List of songs recorded by SZA

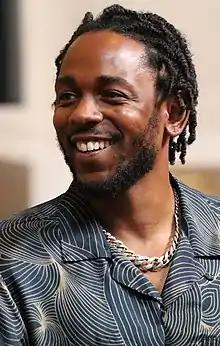
Kendrick Lamar and SZA have appeared on each other's songs since 2014. They are former Top Dawg labelmates.

American singer-songwriter SZA co-writes almost all of her songs with their respective producers; for many of them, she is the sole lyricist. Her repertoire encompasses two studio albums, one reissue album, three extended plays (EPs), multiple film and television soundtracks, and several guest appearances. Psychedelic and lo-fi instrumentals characterize SZA's early songs, and the self-uploaded SoundCloud EPs "See.SZA.Run" (2012) and "S" (2013) were her career's first releases. Executives at Top Dawg Entertainment took notice of her SoundCloud music and signed a recording contract with her in 2013. Afterwards, she released her third EP "Z" (2014).